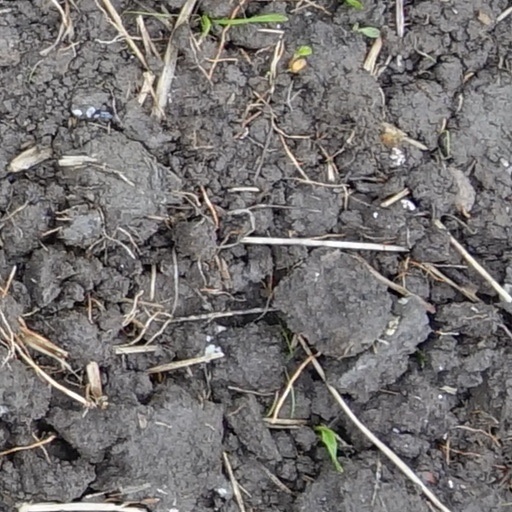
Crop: wheat